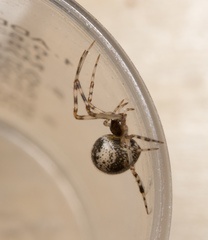
Species: Parasteatoda_tepidariorum